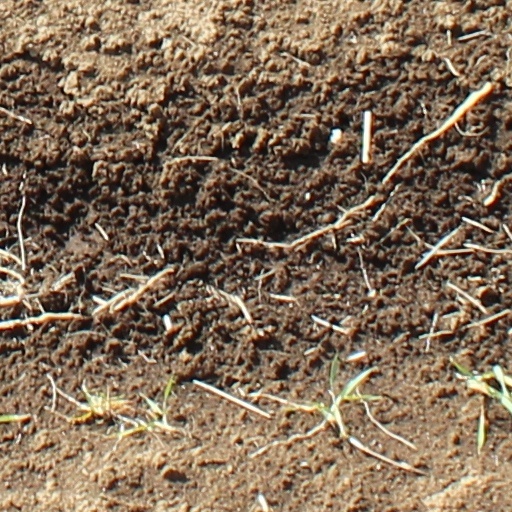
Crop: wheat